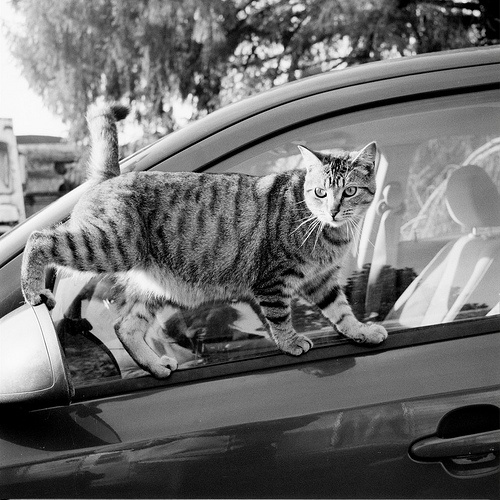
A striped cat standing on the side window of a car.
a cat is standing on a car window
A cat walking on side of a car with tail raised
A cat walking on an automobile door beside the side window.
A tabby cat balances on the edge of a car window.